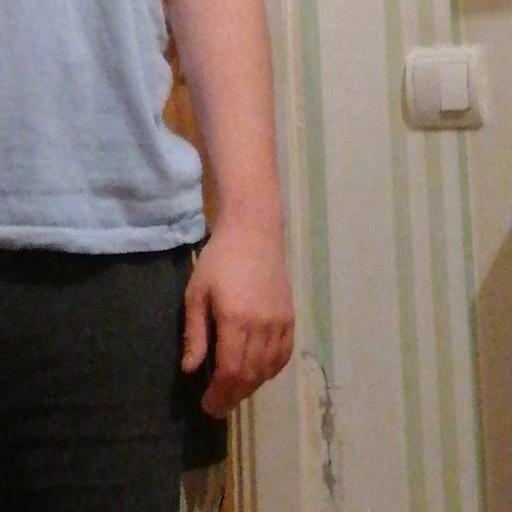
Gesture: no_gesture